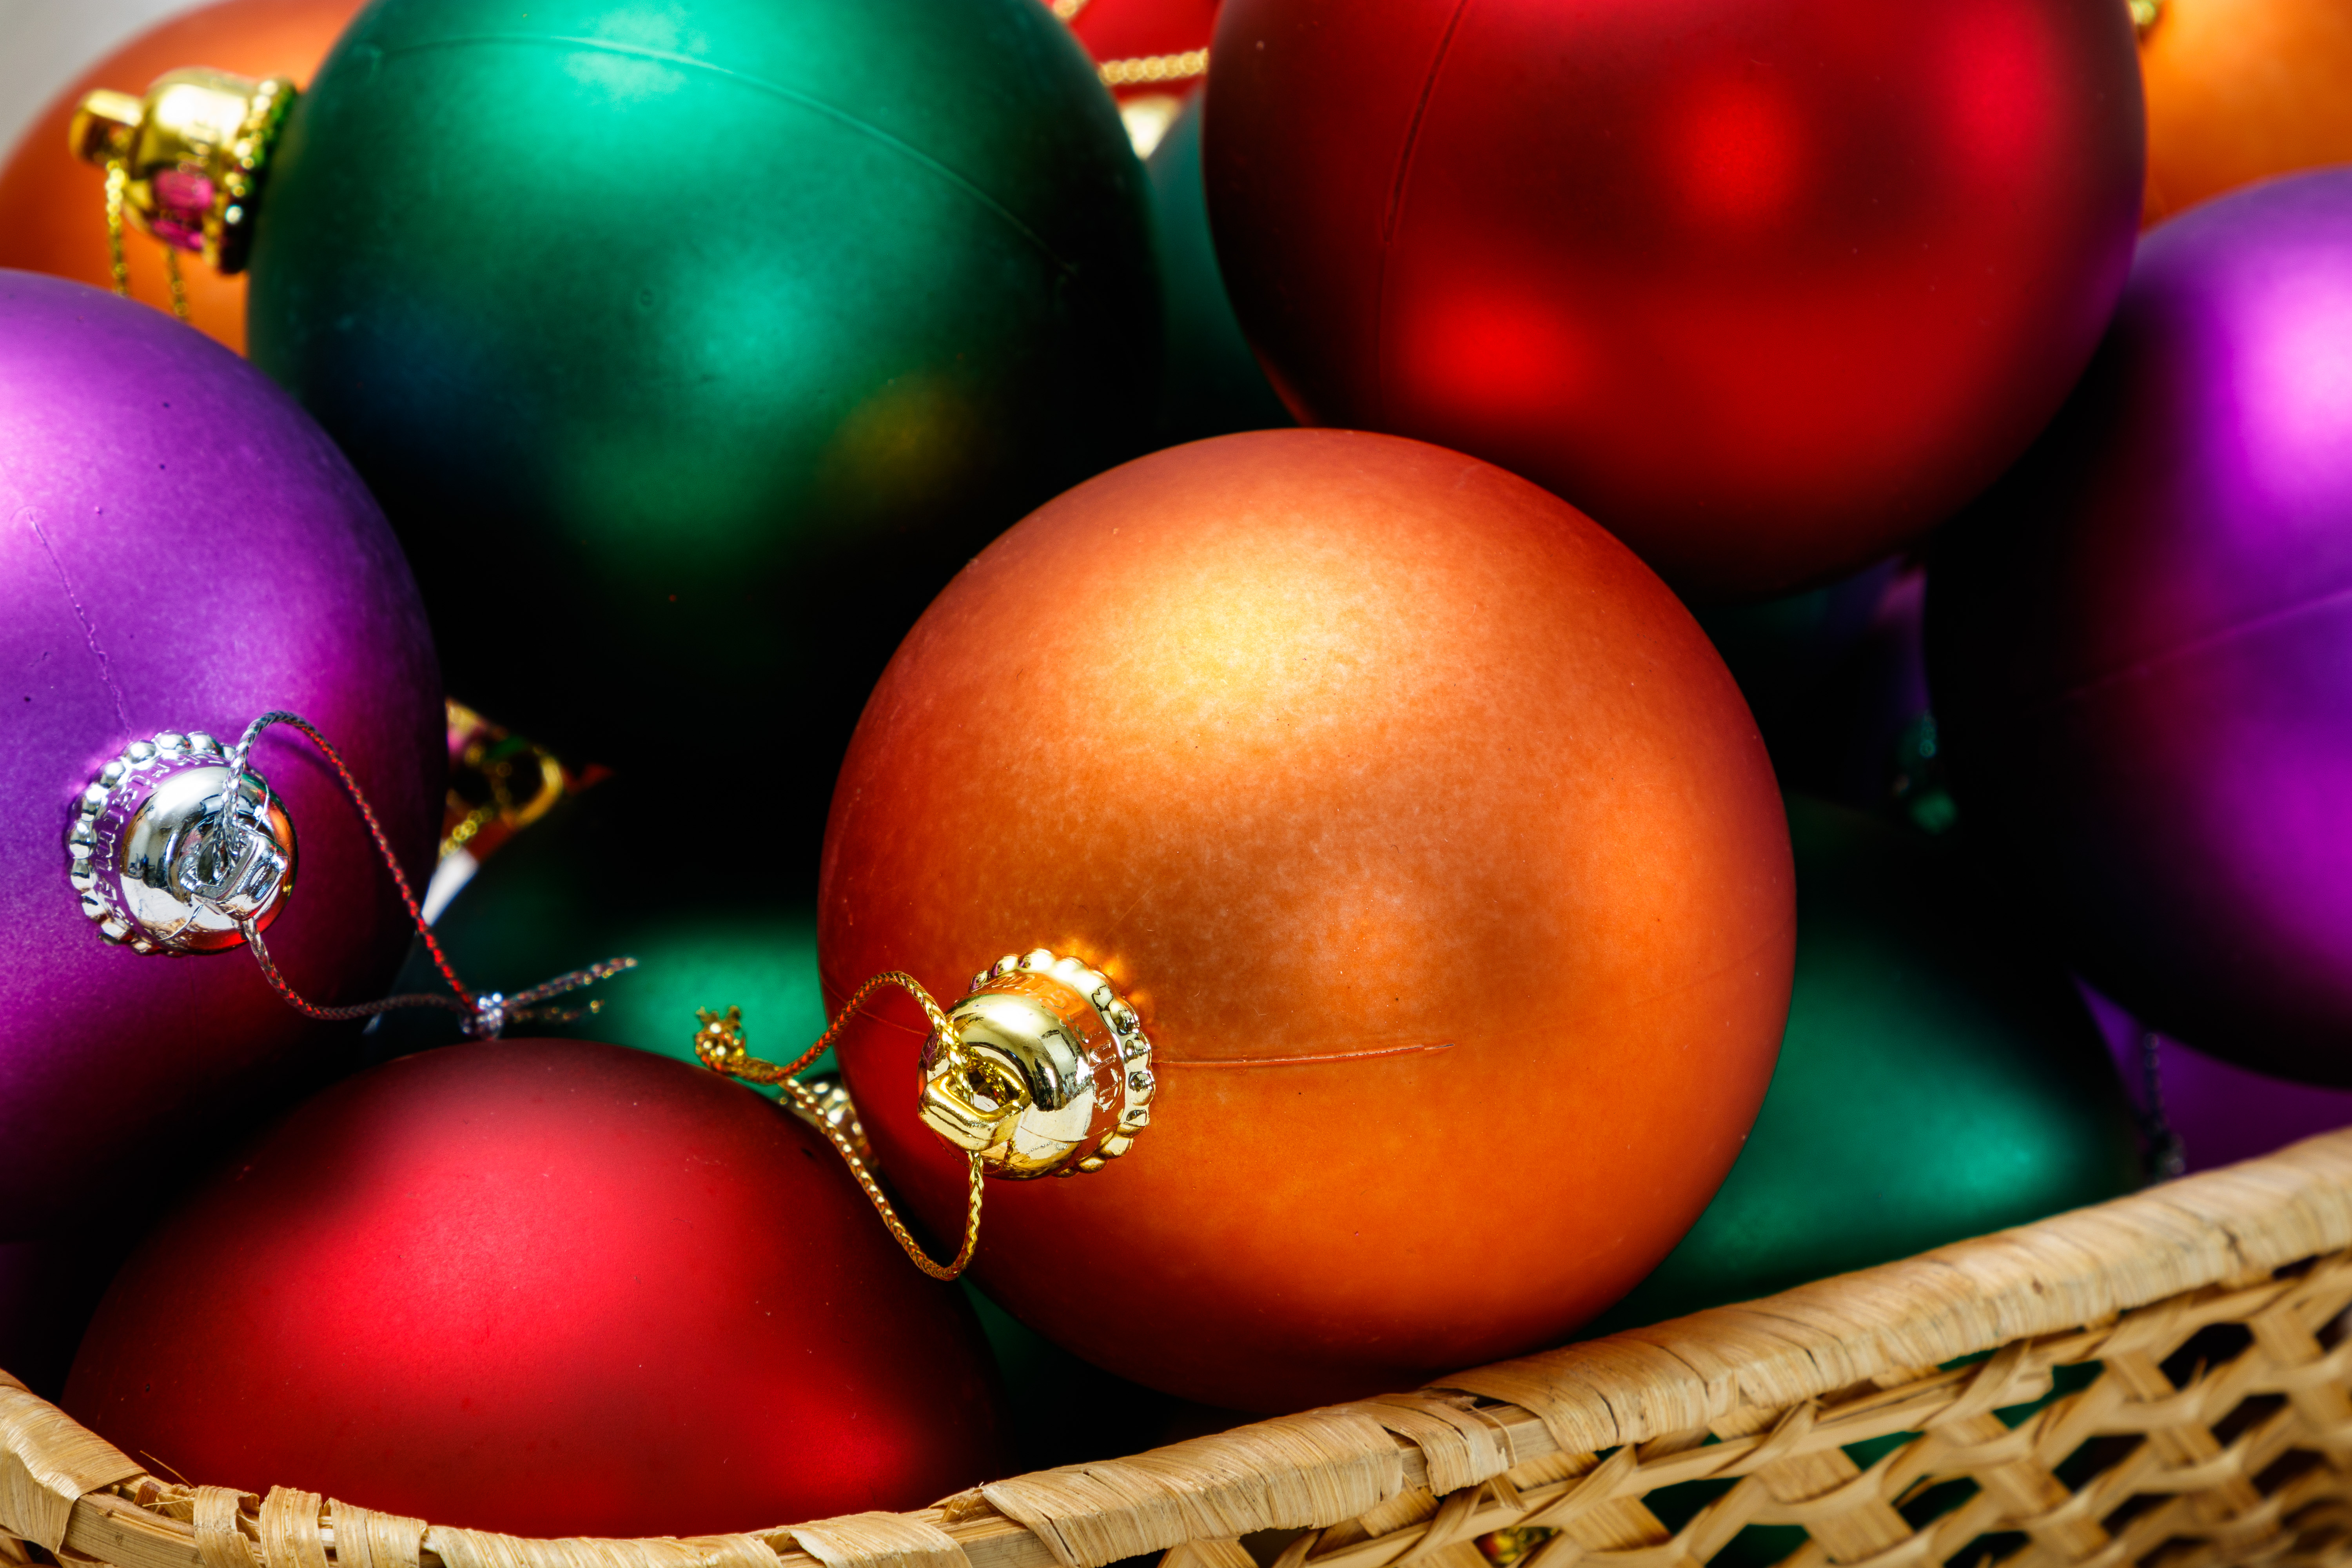
christmas, new year, christmas tree, christmas tree toy, decorations, christmas garland, winter, christmas ball, New Year's pictures, christmas pictures, holiday, balls, lights, night, shine, fun, event, christmas decoration, christmas ornament, magenta, purple, Holiday ornament, ornament, party supply, ball, sphere, wicker, natural material, silver, still life photography, basket, conifer